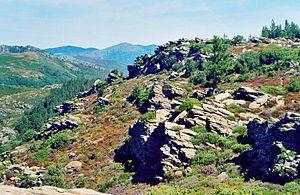
L’Hérault est un département français de la région Occitanie qui tire son nom de l'Hérault, un fleuve côtier qui le traverse. Les habitants sont nommés les Héraultais. L'Insee et la Poste lui attribuent le code 34. Sa préfecture est Montpellier.
Roquefort [ʁɔkfɔːʁ] ou ròcafòrt en occitan rouergat est une appellation d'origine désignant un fromage français à pâte persillée élaborée exclusivement avec des laits crus de brebis.
Le parc naturel régional du Haut-Languedoc est l'un des 54 parcs naturels régionaux de France. Il a été créé en 1973. C'est un territoire rural habité, reconnu au niveau national pour son exceptionnelle valeur patrimoniale et paysagère.